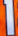
Number: 1